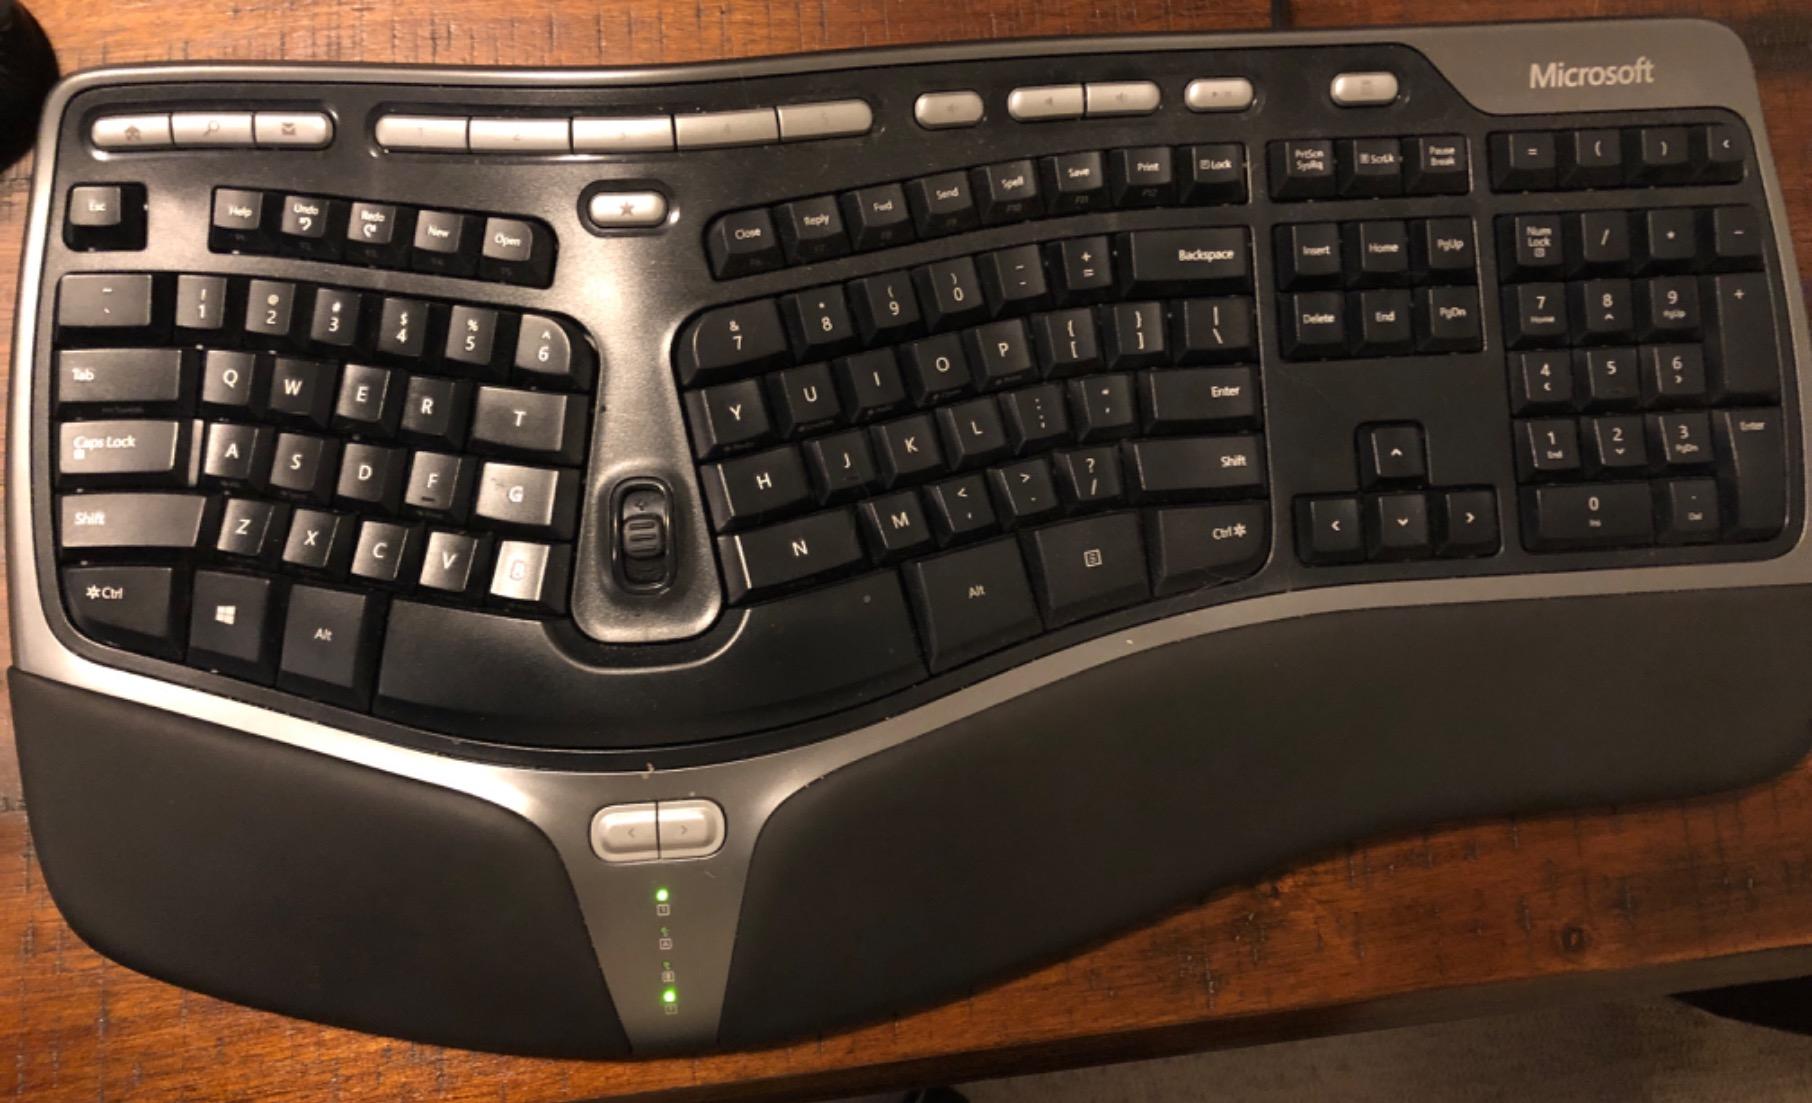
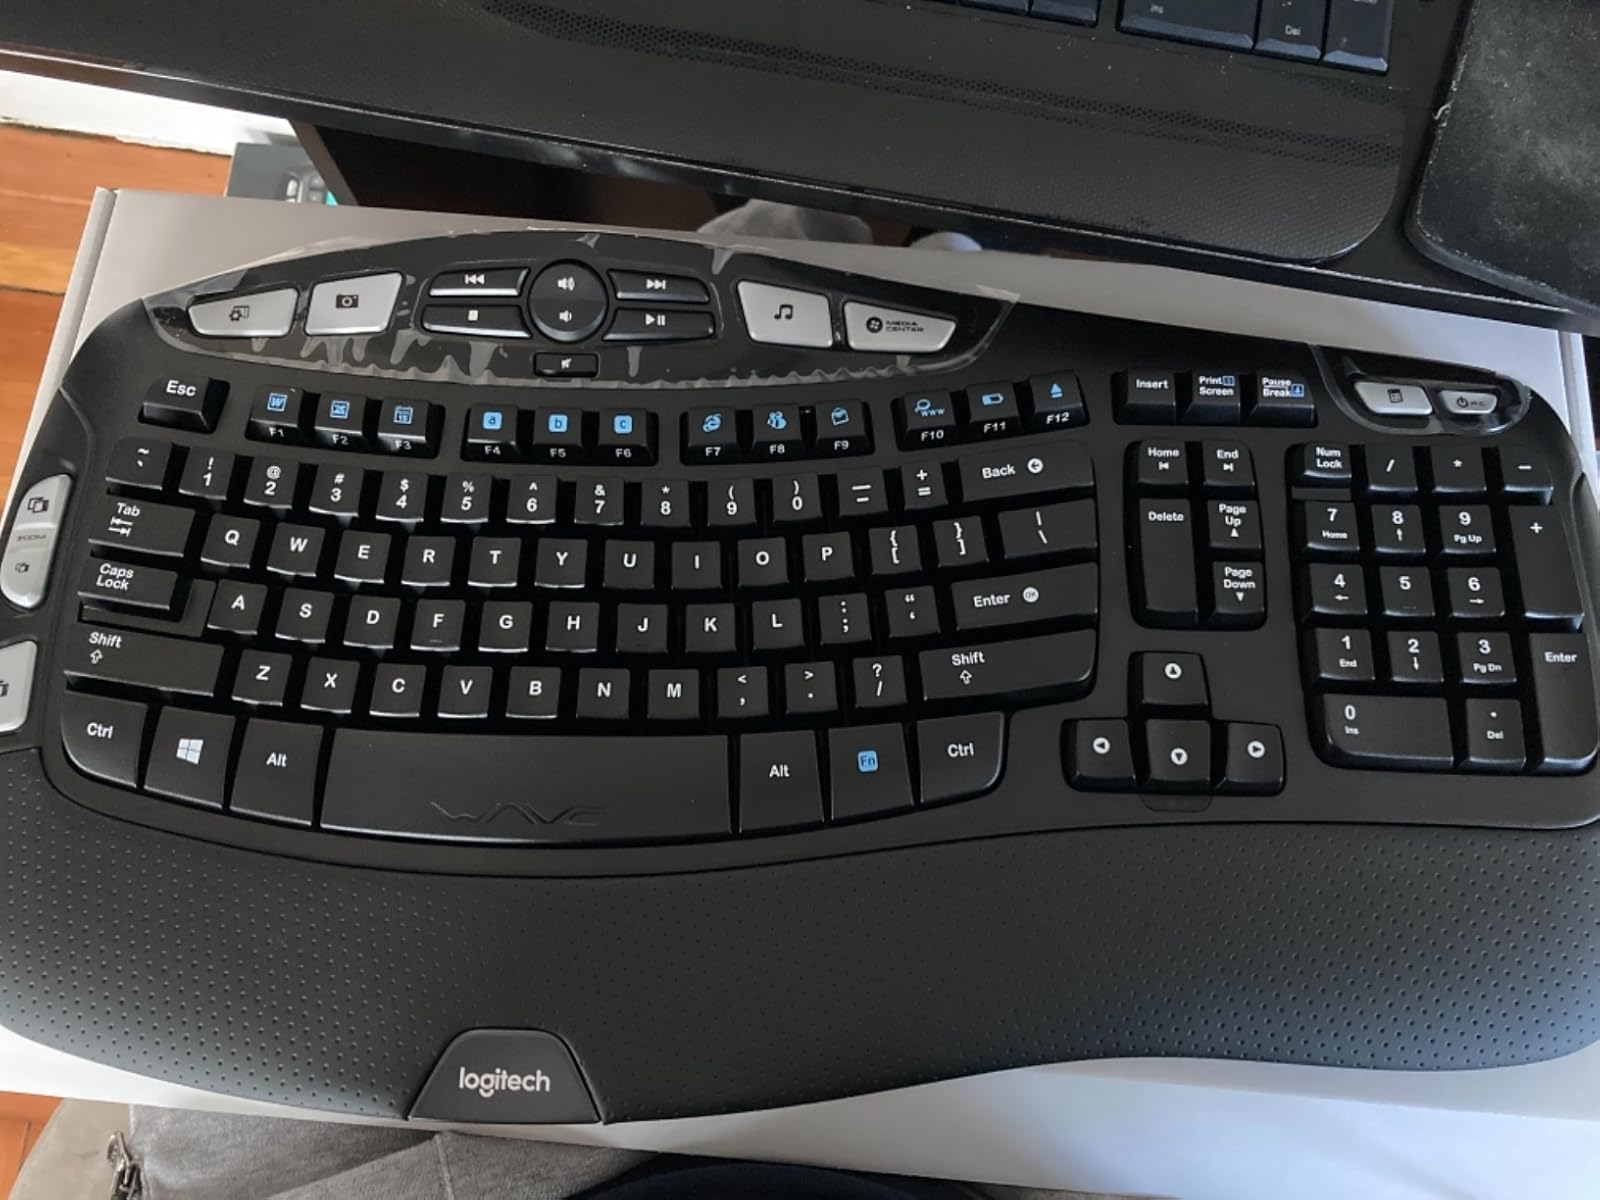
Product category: keyboard
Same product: no